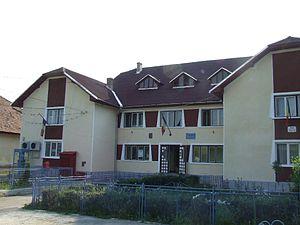
Treznea est une commune roumaine du județ de Sălaj, dans la région historique de Transylvanie et dans la région de développement du Nord-ouest.